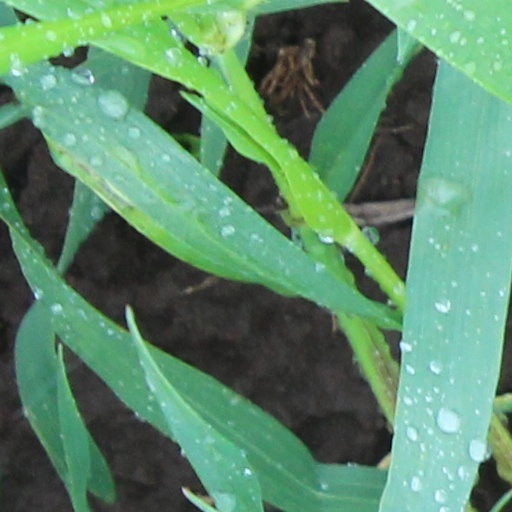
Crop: wheat